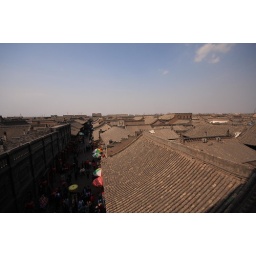
View from the Market tower in South street